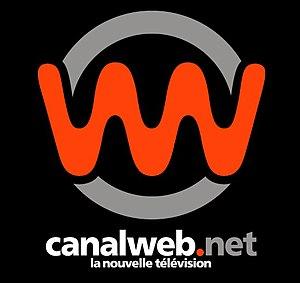
Logo canalweb
CanalWeb est une plate-forme de télévision interactive et numérique française lancée en juillet 1998, créée à initiative de Jacques Rosselin et disparue le 30 avril 2002.
Télé Miroir était une chaîne de télévision locale généraliste privée française nîmoise créée en 1987 et diffusée jusqu'au 7 février 2011 où elle devient TV Sud Nîmes avant de prendre le nom de Via Occitanie